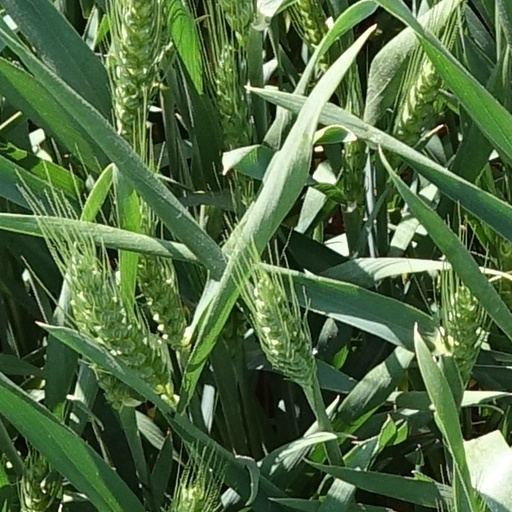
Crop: wheat